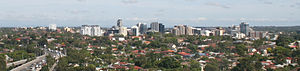
Parramatta
Parramatta skyline.
Parramatta er en forstad til den australske by Sydney og det næststørste forretningskvarter i Sydneys metropolområde. Den er beliggende i det centralt-vestlige Sydney ved floden Parramatta River, 23 kilometer vest for Sydney centrum. Parramatta er hovedsæde for lokalregeringsområdet City of Parramatta.